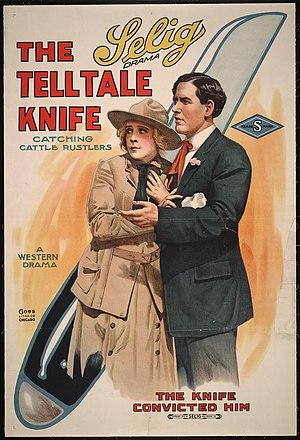
The Telltale Knife est un film muet américain réalisé par Tom Mix et sorti en 1914.